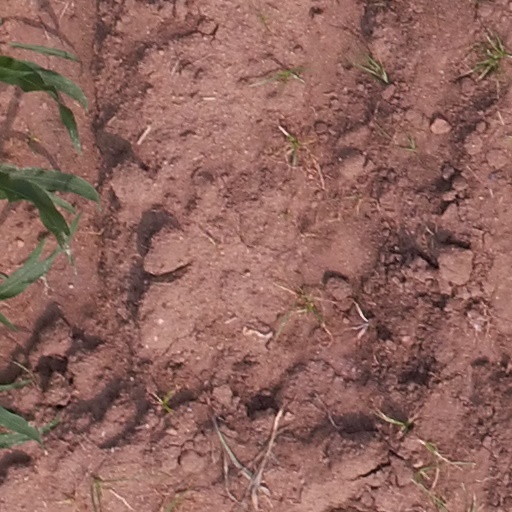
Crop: maize; corn